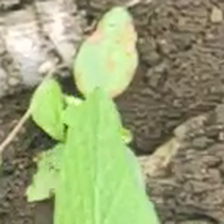
Weed species: Kena_(Commplina_benghalensio)